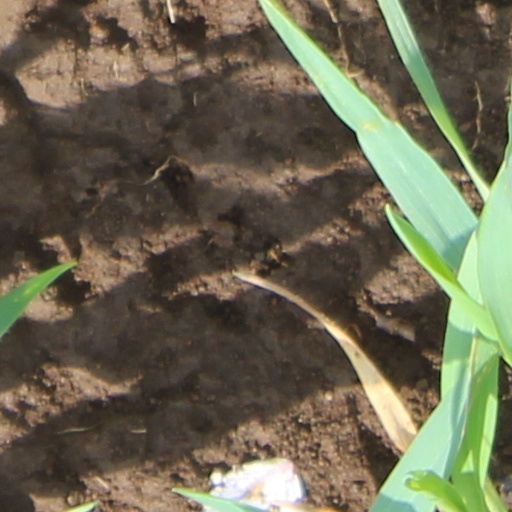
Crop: wheat